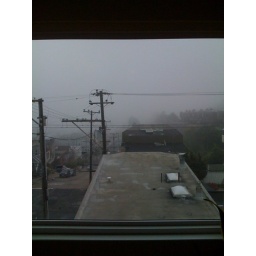
ridiculous view from the kitchen of a 1.2 mil home in Noe